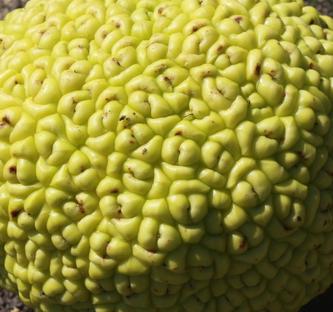
Texture: bumpy